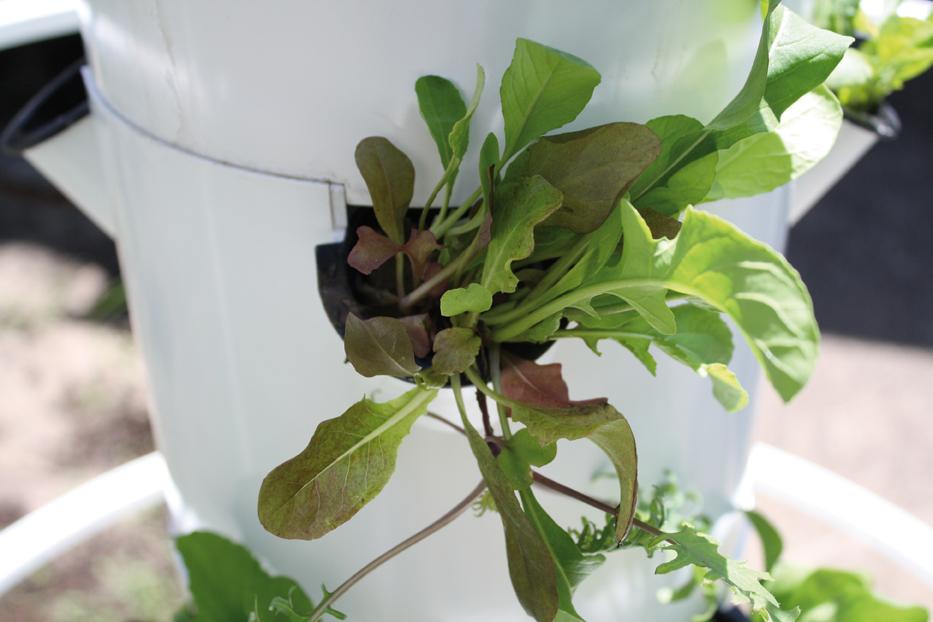
Mmea uliostawi vizuri ukiwa umetokea kwenye bomba maalumu lililopangwa vizuri, huu ni mfano bora wa kilimo cha haidroponi, kinachowezesha mimea kustawi bila udongo, kwa kutumia virutubisho vilivyolainishwa kwenye maji.